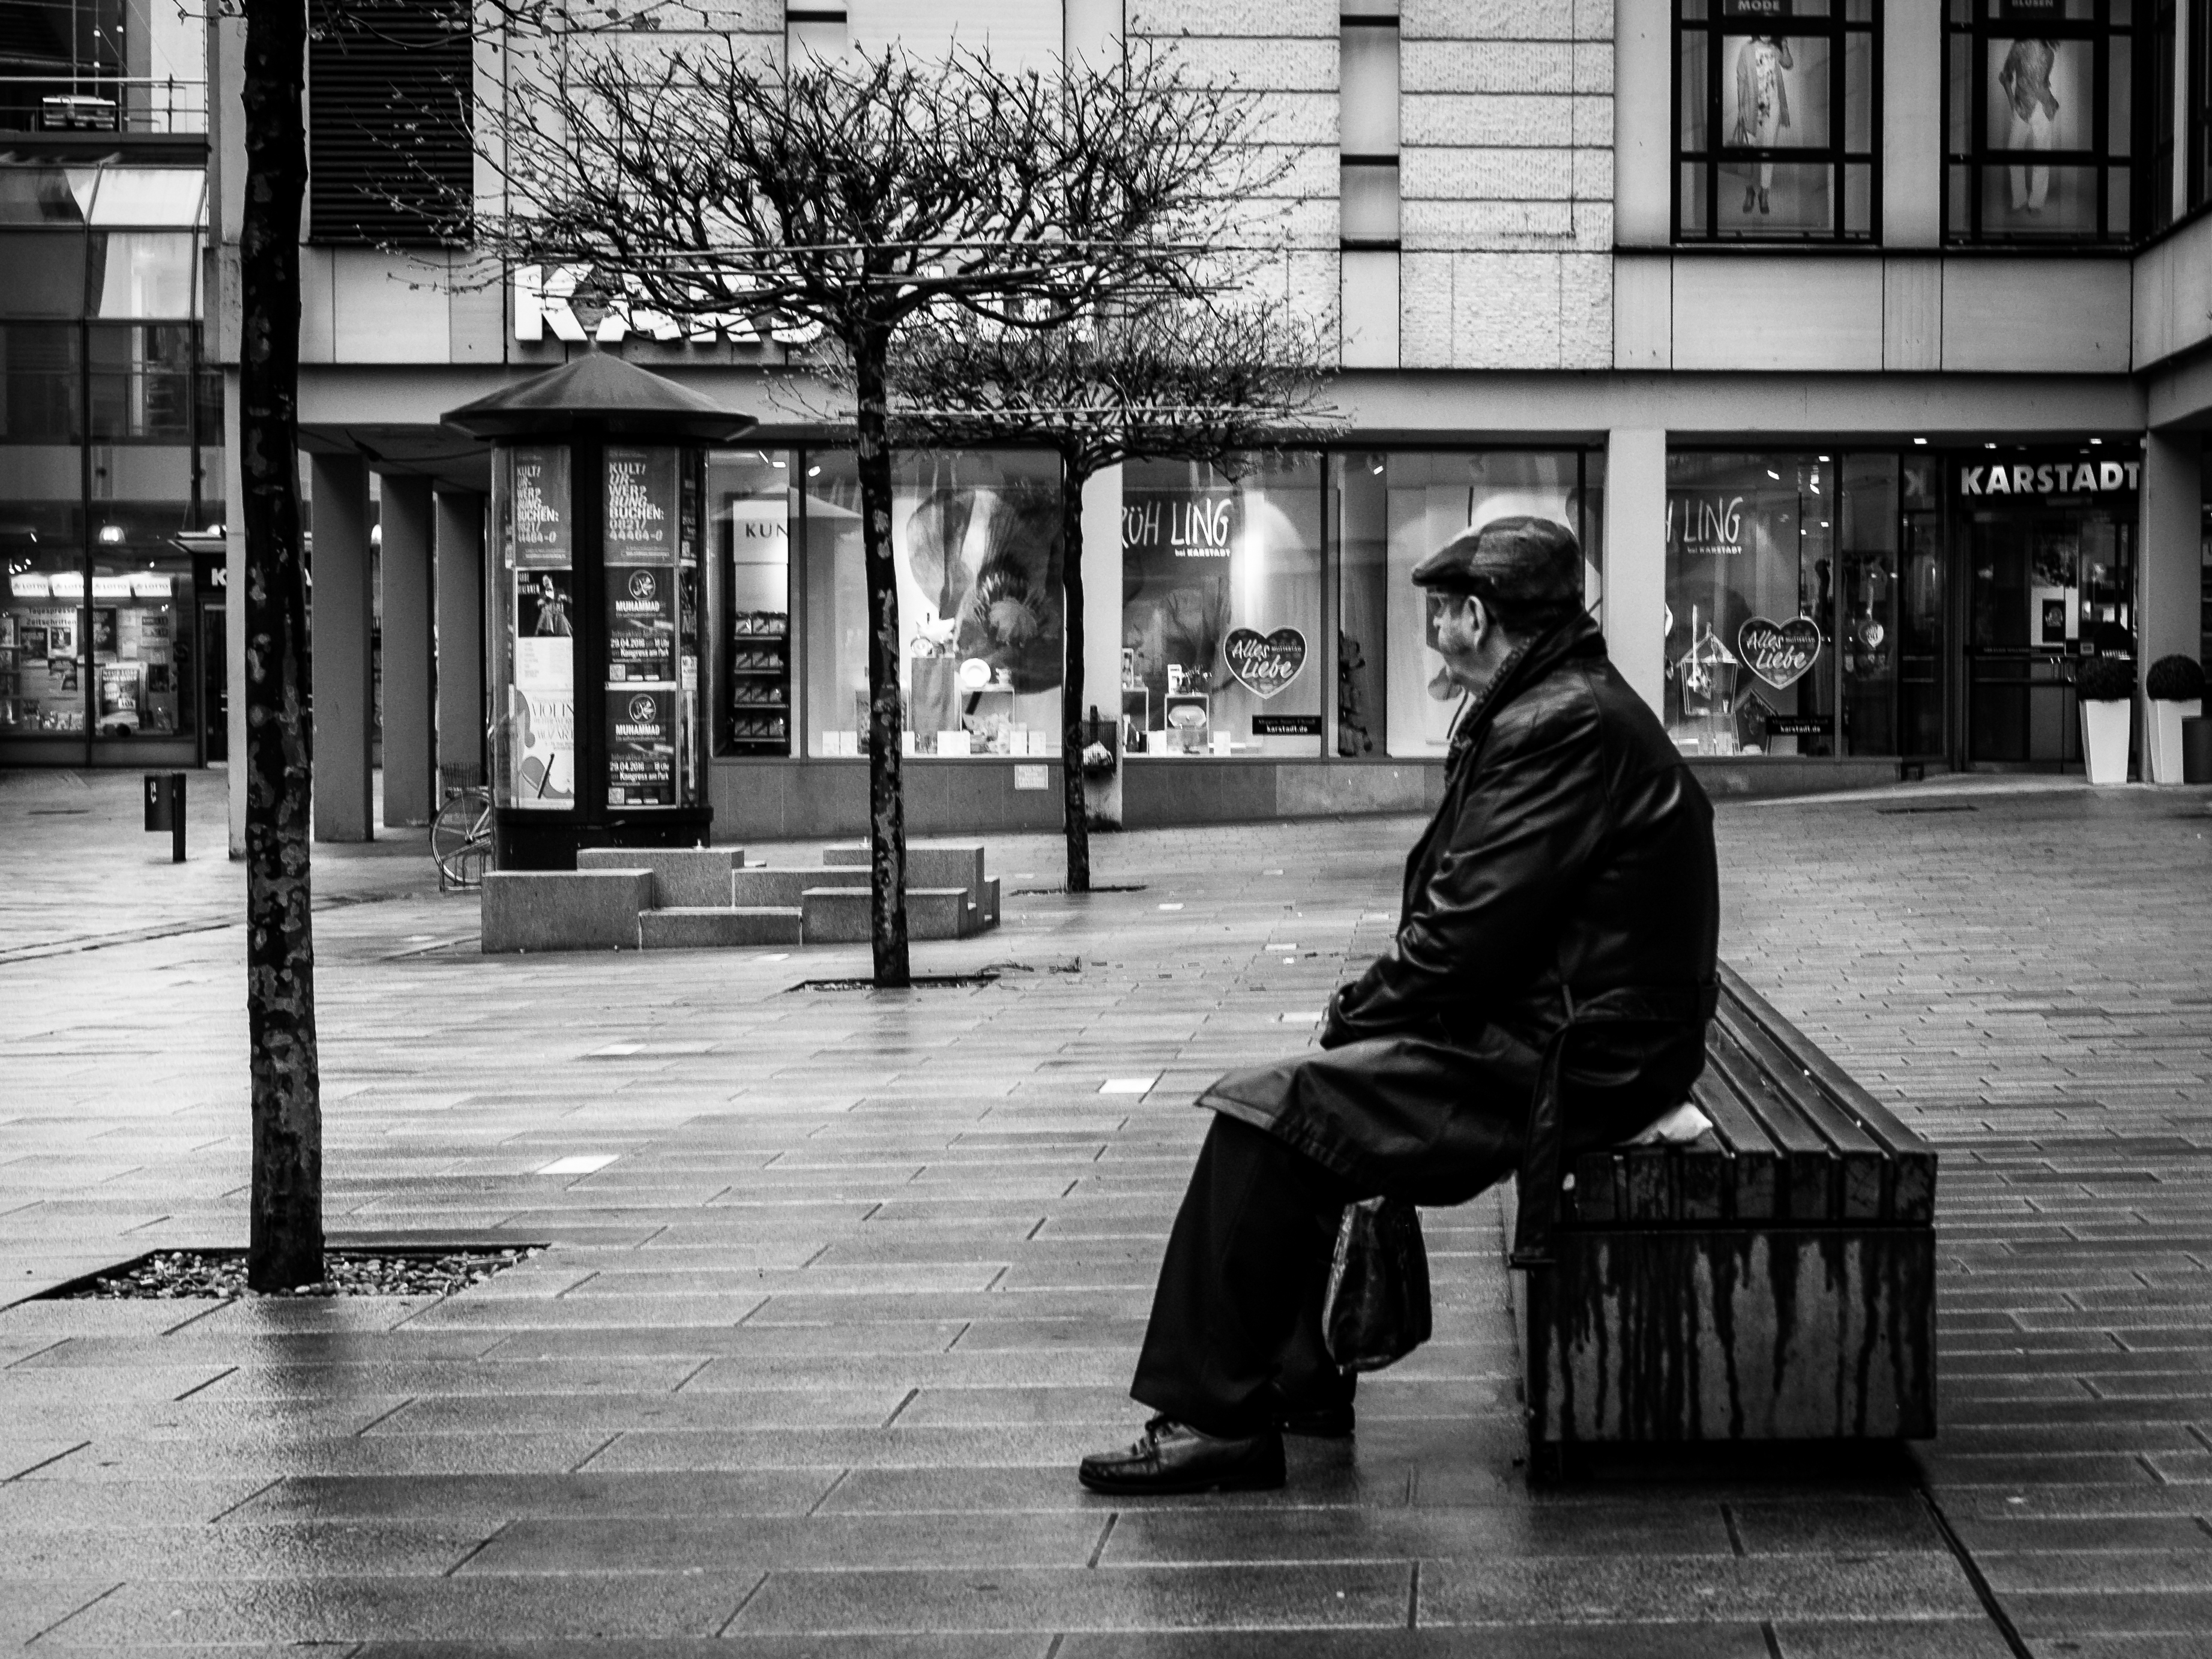
man, pedestrian, black and white, architecture, people, road, white, bench, street, photography, seat, wet, city, alone, explore, desolate, sitting, square, black, monochrome, lonely, streetphotography, flickr, bw, blackandwhite, rainy, project, candid, creativecommons, bank, infrastructure, stadt, photograph, snapshot, germany, deutschland, sw, scene, bayern, bavaria, schwarzweis, sitzend, feucht, menschen, strase, unposed, ungestellt, strasenfotografie, architektur, platz, regnerisch, mann, 365, 366, augsburg, erwachsener, fujixt1, fujifilmxt1, project365, projekt, szene, adult, photoaday, pictureaday, project366, streettog, tog, zweisichtde, zweisichtig, querformat, landscapeformat, 43, parkbank, sitzbank, pedestrianprecinct, pedestrianzone, einsam, allein, nass, fusg ngerzone, urban area, monochrome photography, film noir, human positions